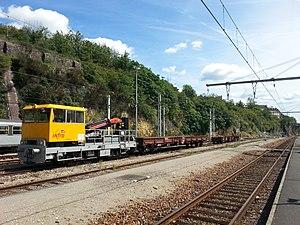
Gare d'Argenton-sur-Creuse (36)
En France, le réseau ferré national est constitué des lignes de chemin de fer et infrastructures ferroviaires appartenant à l'État, et dont SNCF Réseau est affectataire.
La DU 84 est un engin moteur de SNCF Réseau spécialement aménagé pour le transport du personnel et du matériel.